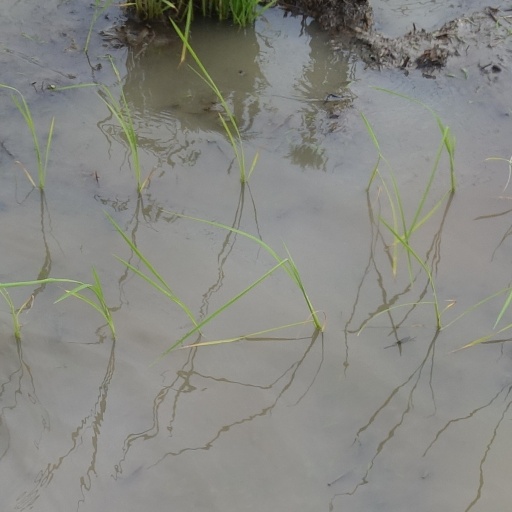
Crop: rice